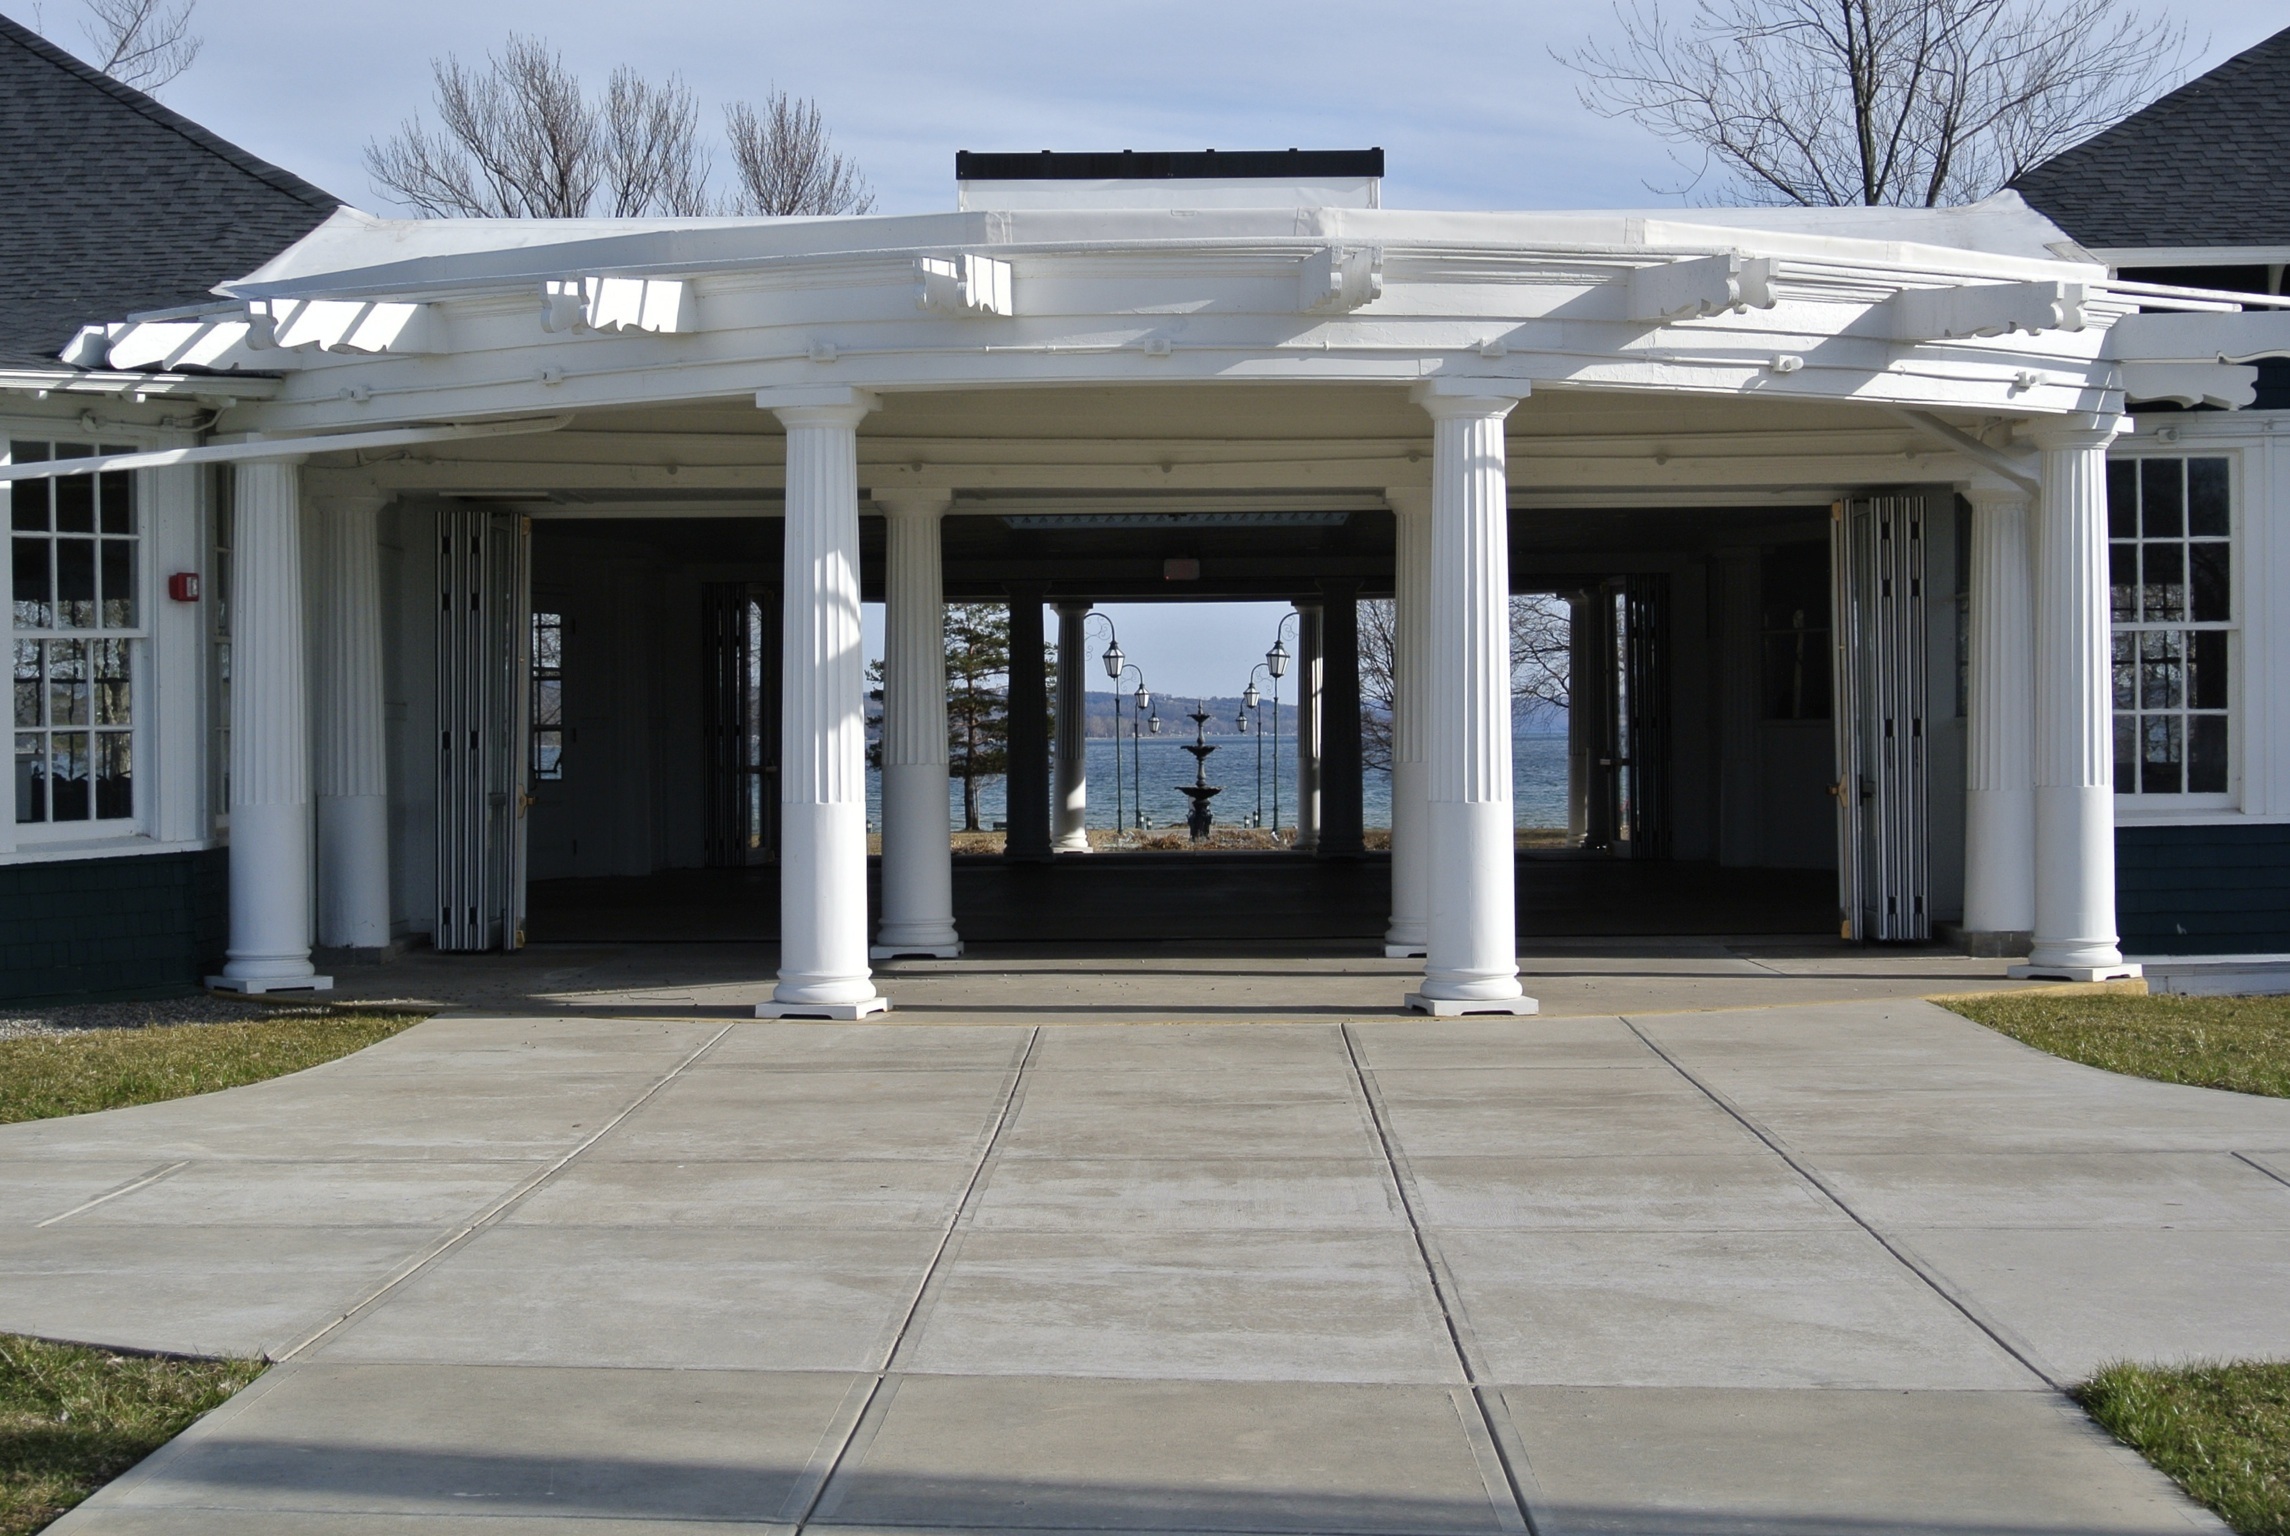
architecture, structure, home, new york, canopy, facade, property, pavilion, auburn, estate, outdoor structure, finger lakes, emerson park, cayuga county, owasco lake